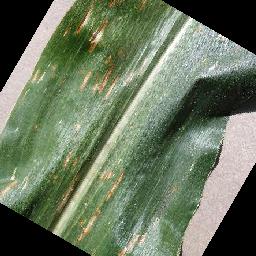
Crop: corn
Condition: (maize)_cercospora_spot_gray_spot